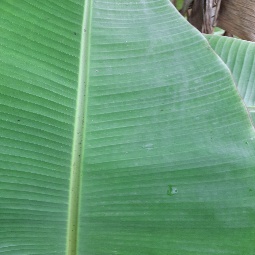
Label: Healthy